Florida–Kentucky rivalry

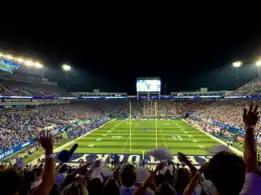
Kroger Field during the 2021 Florida–Kentucky game in which Kentucky would win 20–13.

The Gators thoroughly dominated from start to finish, blocking two punts and scoring four touchdowns in the first quarter before the Wildcats even gained a first down en route to a 63–5 blowout victory. This was the largest margin of victory for the Gators over the Wildcats in the modern history of the rivalry. Defending Heisman Trophy-winning quarterback Tim Tebow's two rushing touchdowns (to go along with two passing touchdowns) for the game tied him with Emmitt Smith for the most career rushing touchdowns by a single player in the history of the Florida football program. The Gators would go on to win the 2008 SEC Championship as well as the 2008 BCS national championship, their third overall and most recent in school history.